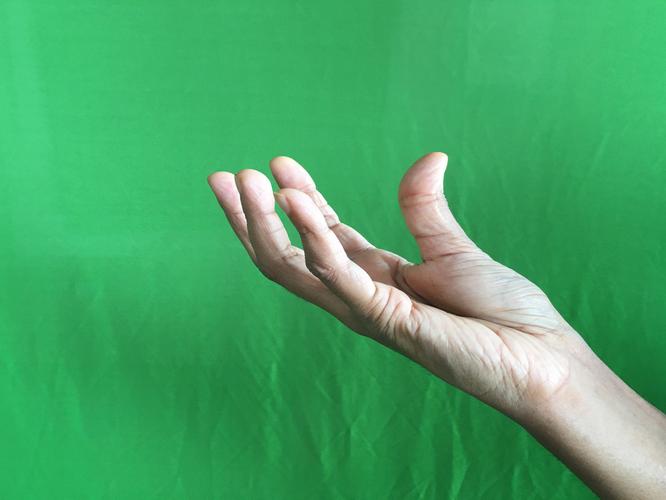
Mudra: Padmakosha
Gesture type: single_hand